2018 Durham Region municipal elections

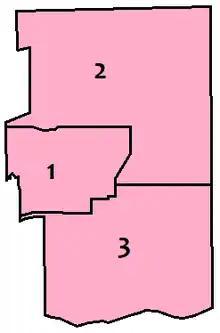
Map of Ajax's three wards

Following a ward boundary review, Ajax gained one regional councillor and lost one local councillor for the 2018 election. The overall size of the council remained the same.